2015 Moto3 World Championship

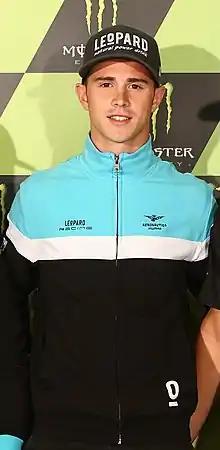
Danny Kent was the 2015 Moto3 Champion.

The 2015 FIM Moto3 World Championship was a part of the 67th F.I.M. Road Racing World Championship season. Álex Márquez was the reigning series champion but he did not defend his title as he joined the series' intermediate class, Moto2.